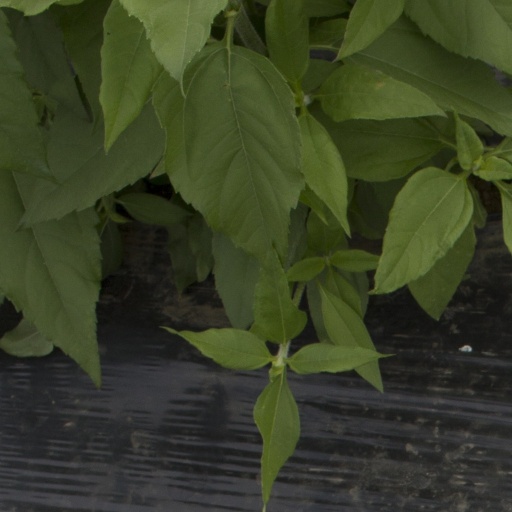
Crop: Jerusalem artichoke